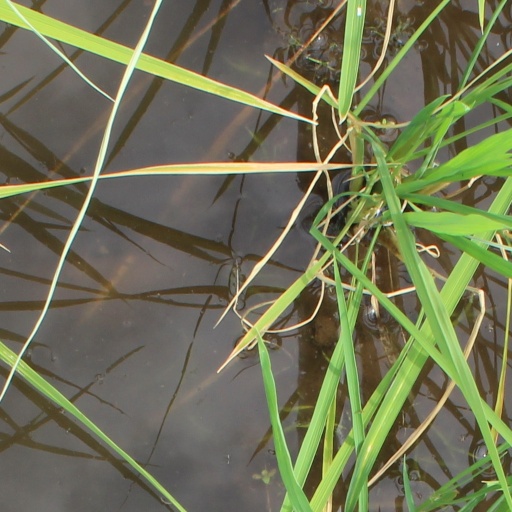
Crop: rice